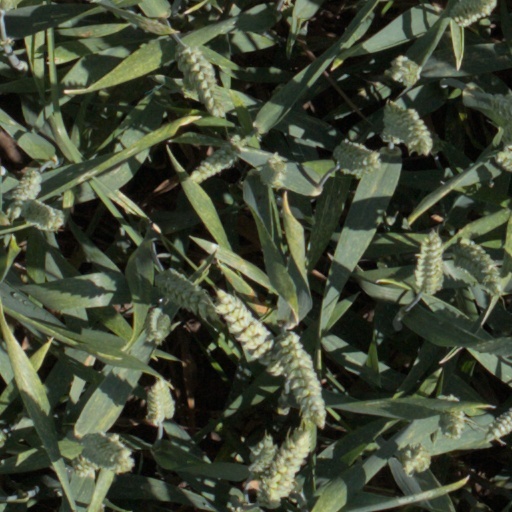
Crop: wheat